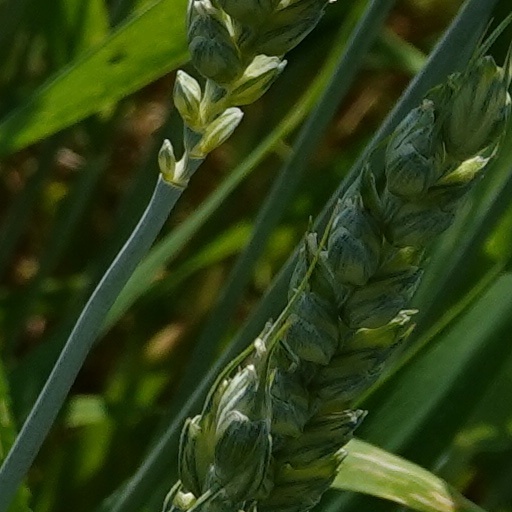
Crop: wheat